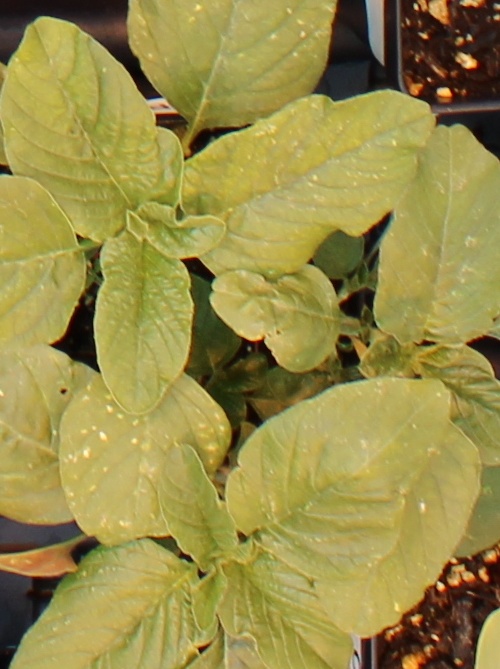
Label: Redroot Pigweed